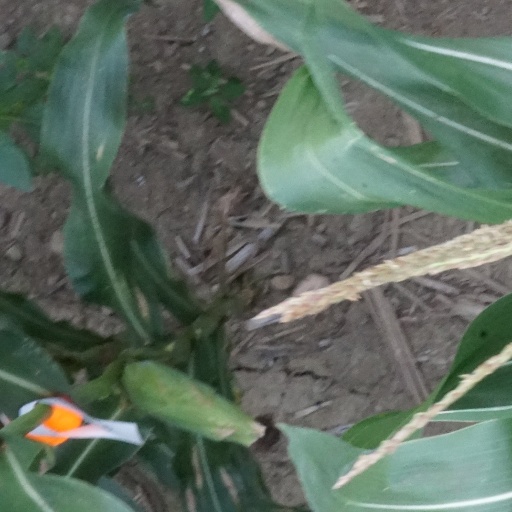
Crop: maize; corn